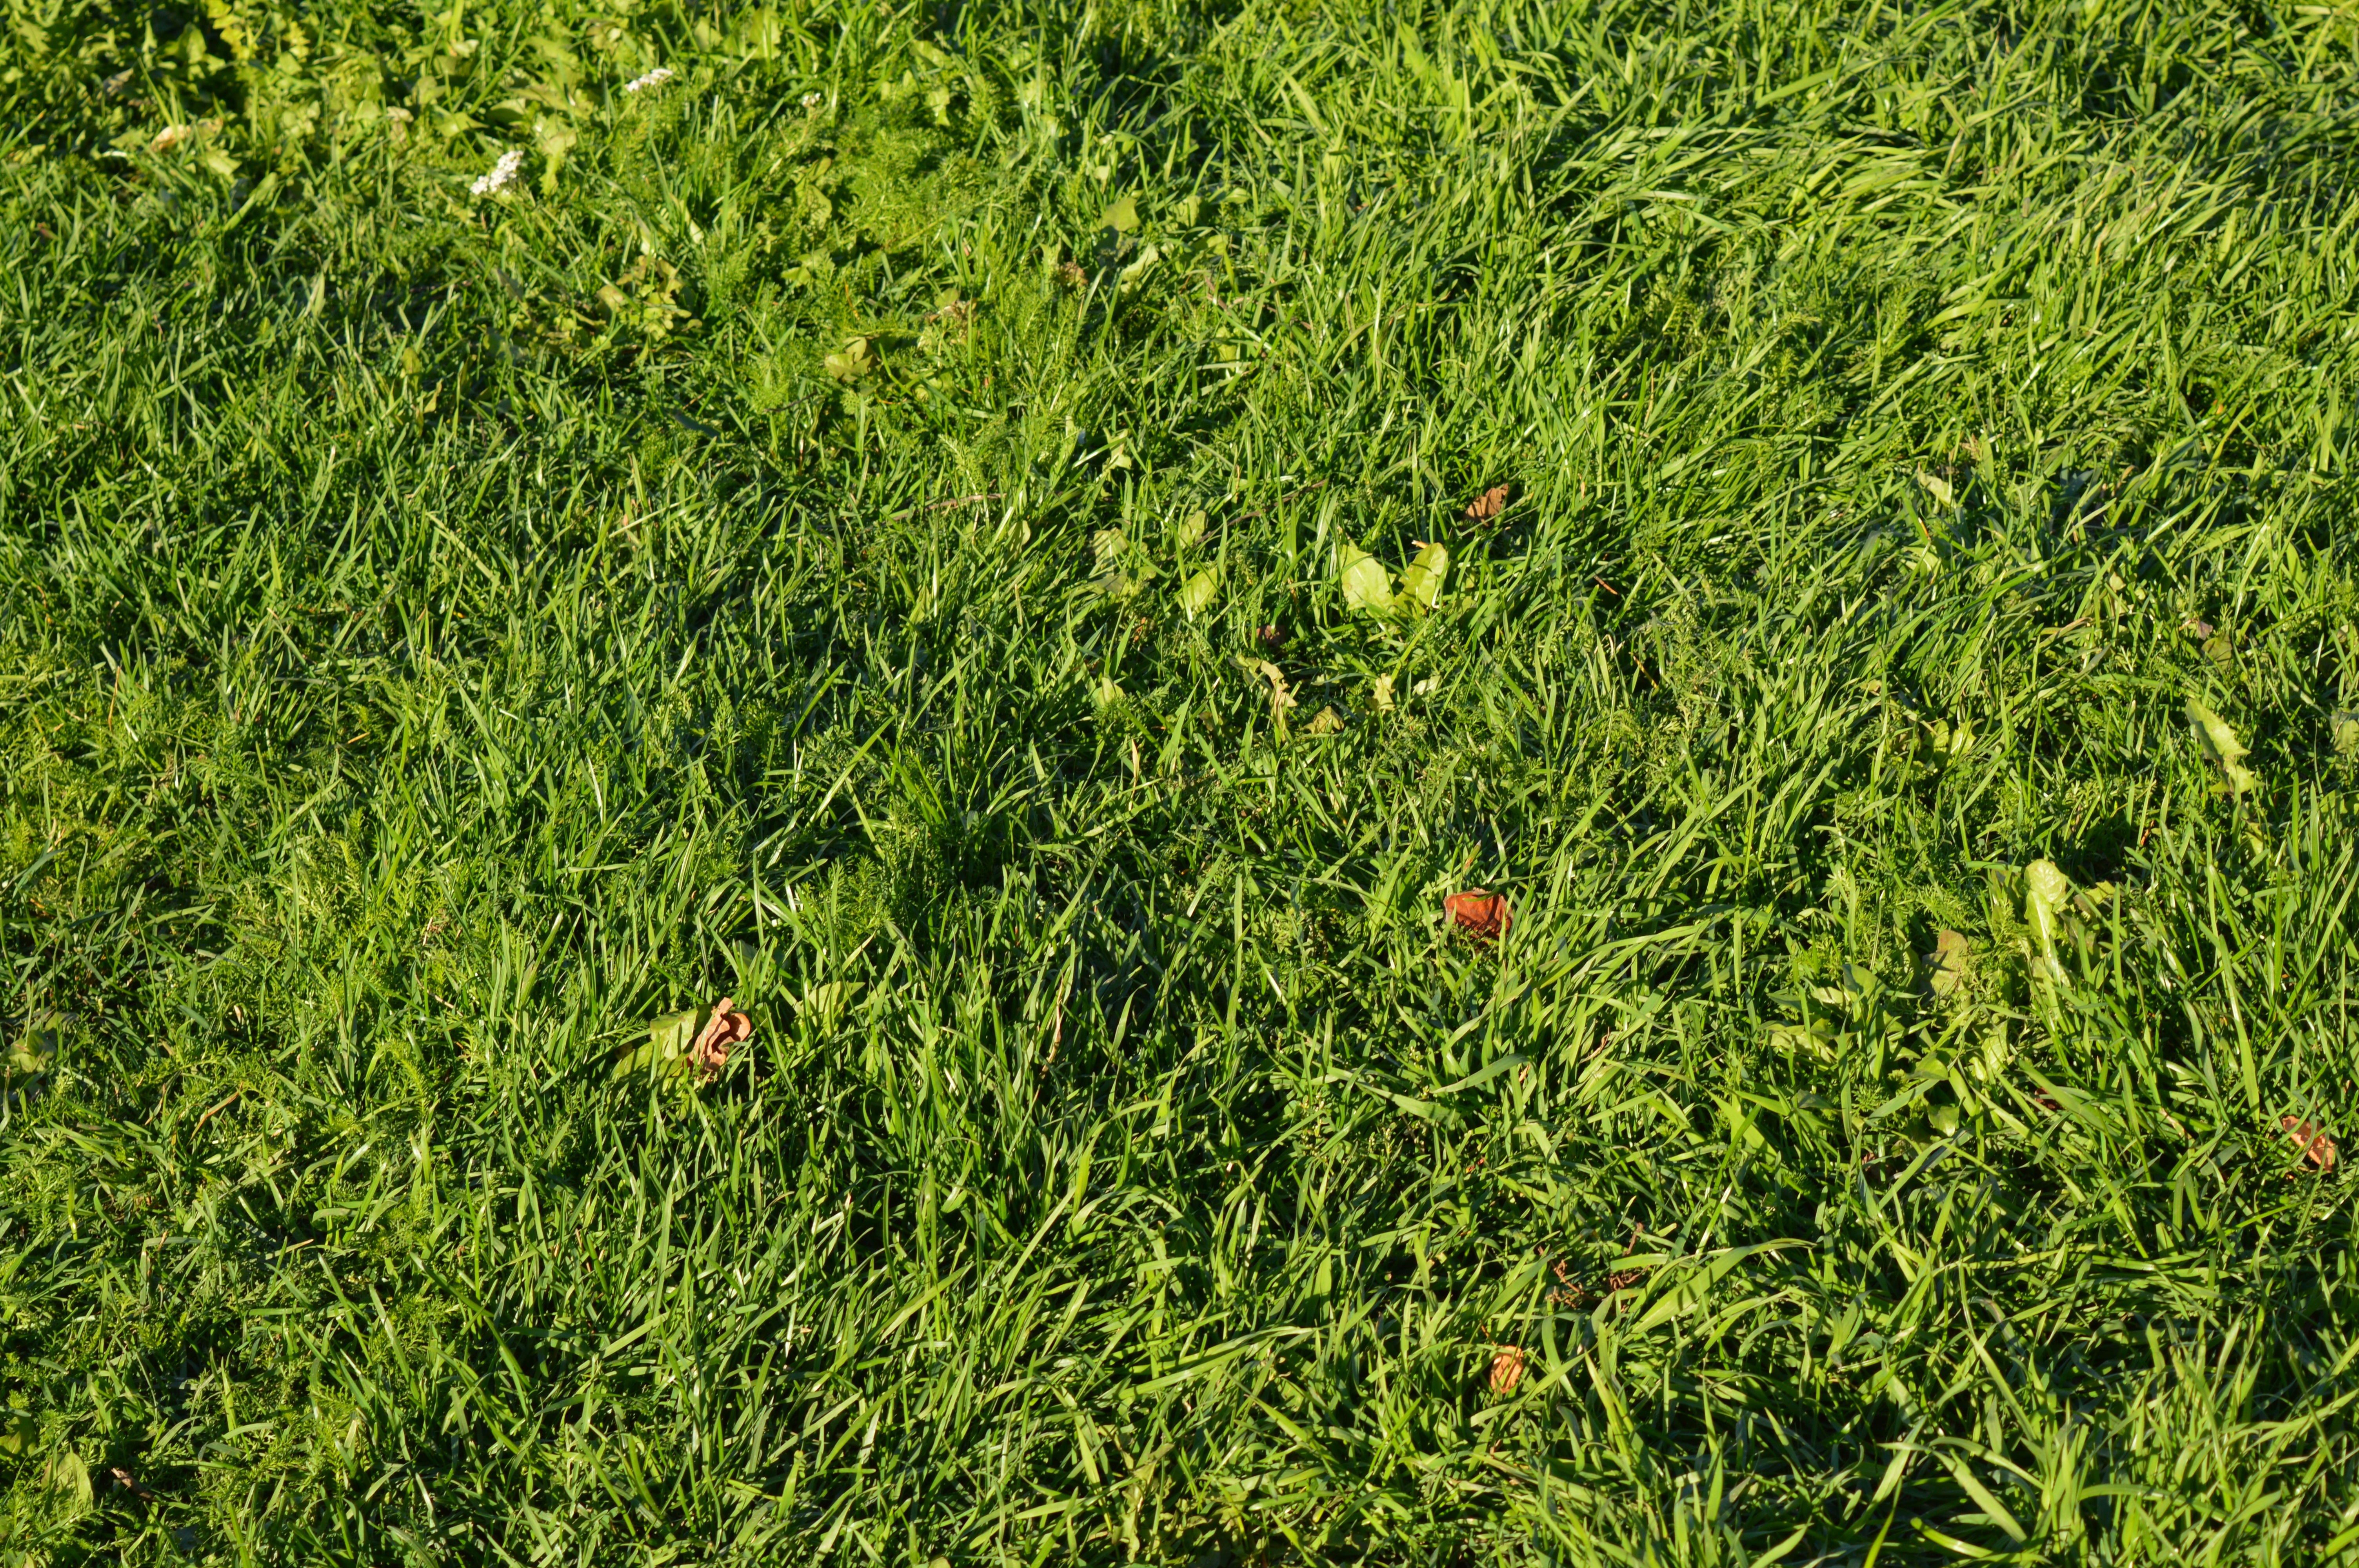
grass, plant, field, lawn, meadow, leaf, flower, green, autumn, soil, botany, leaves, grassland, vegetation, shrub, yellow leaves, green grass, nestri ennyj, grass family, land plant